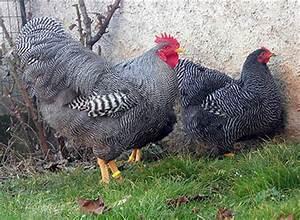
chicken